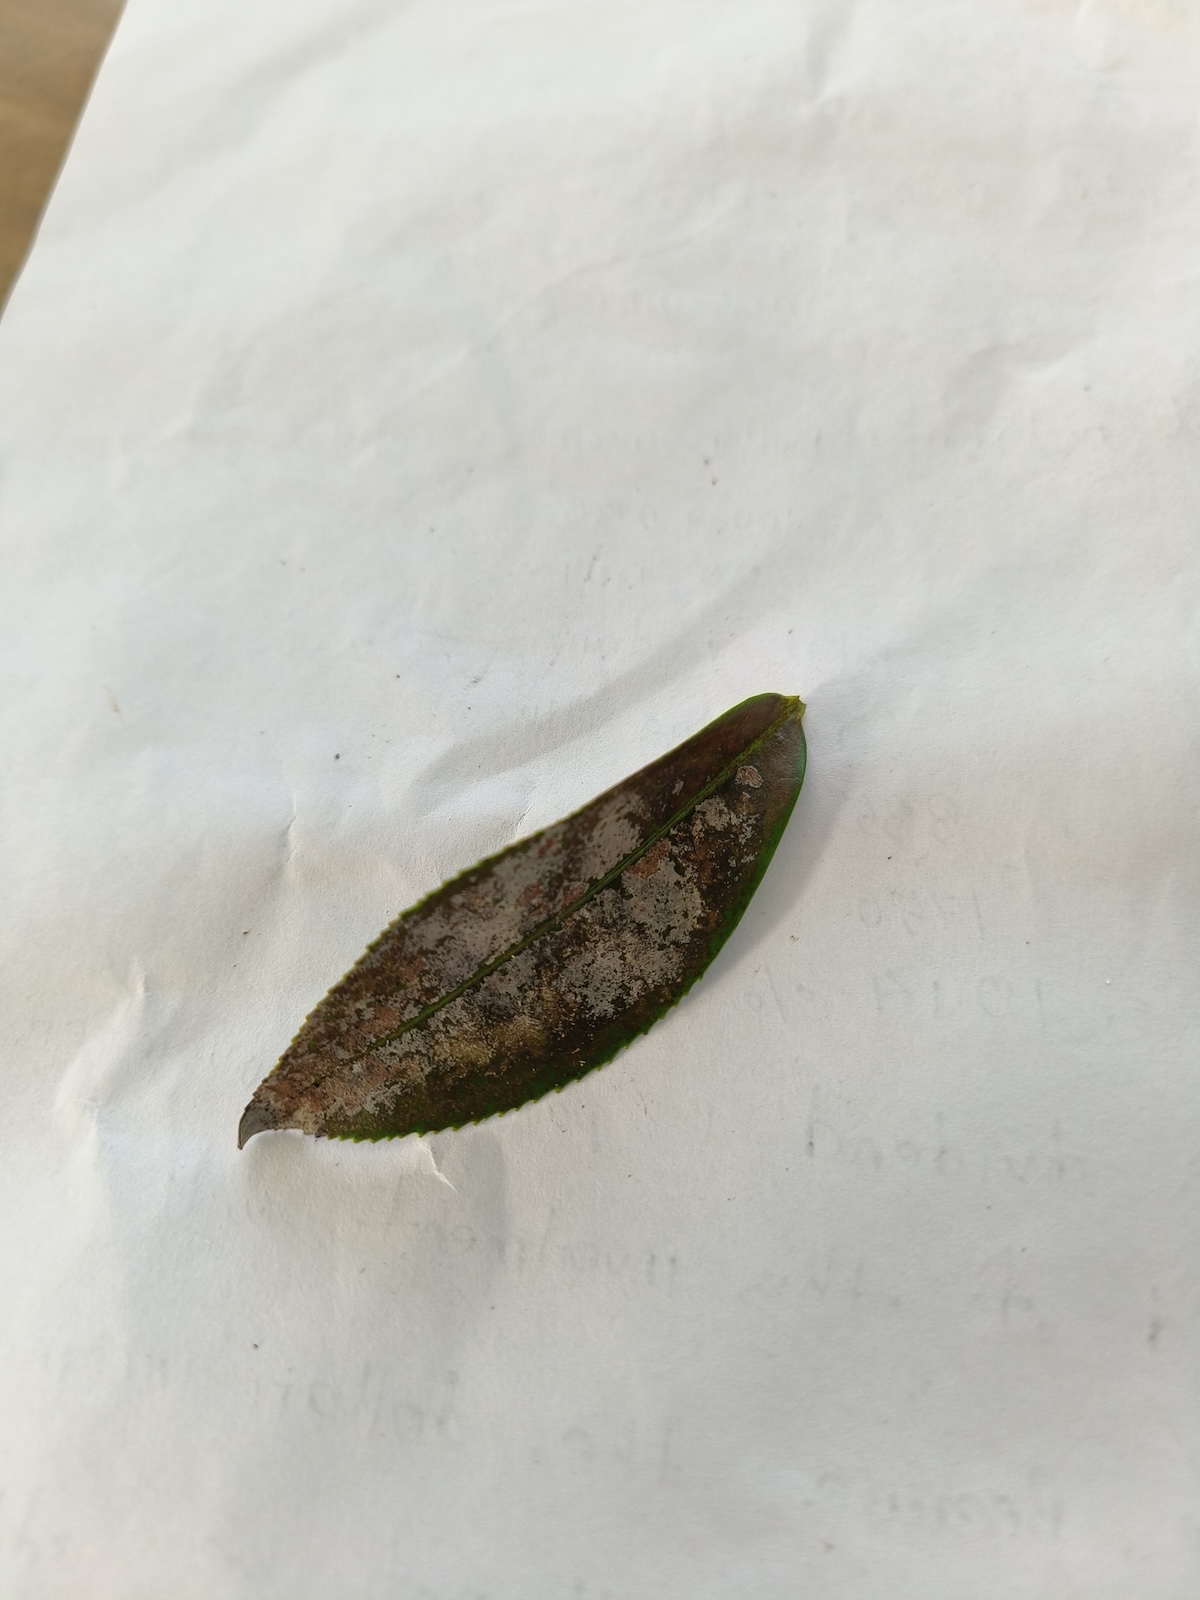
Label: Red spider